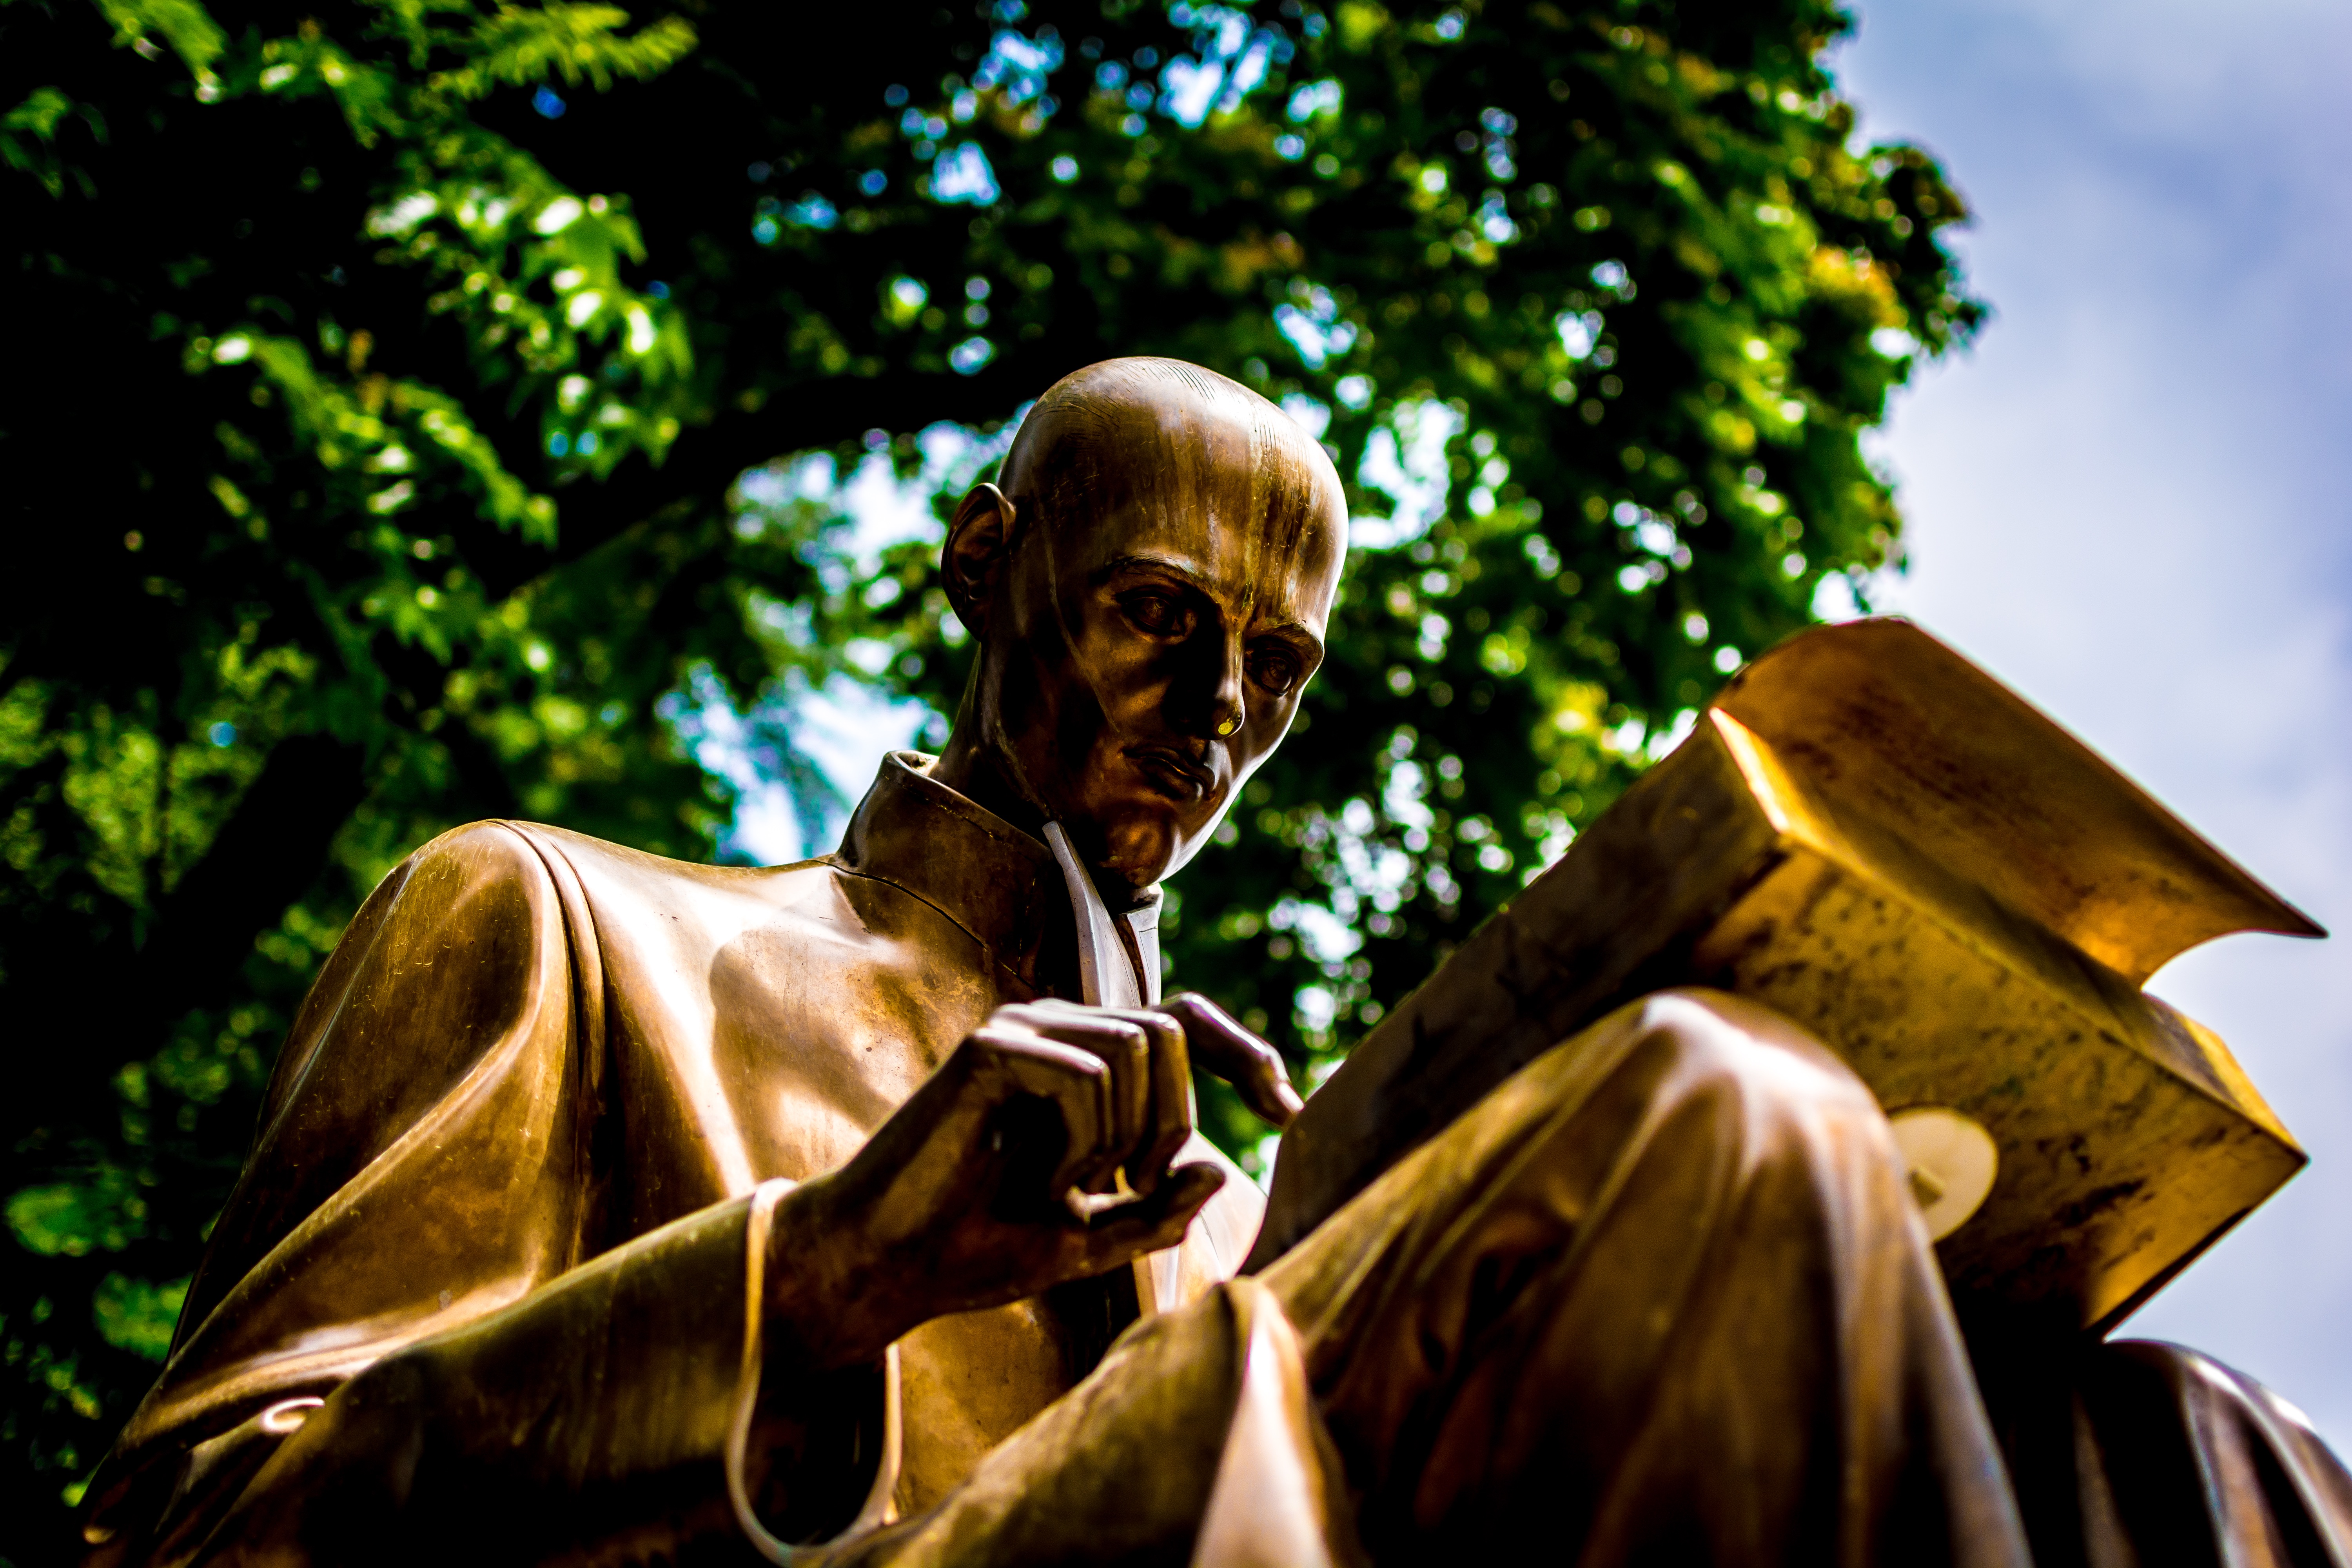
reading, monument, statue, religion, sculpture, art, gold, temple, bronze, mythology